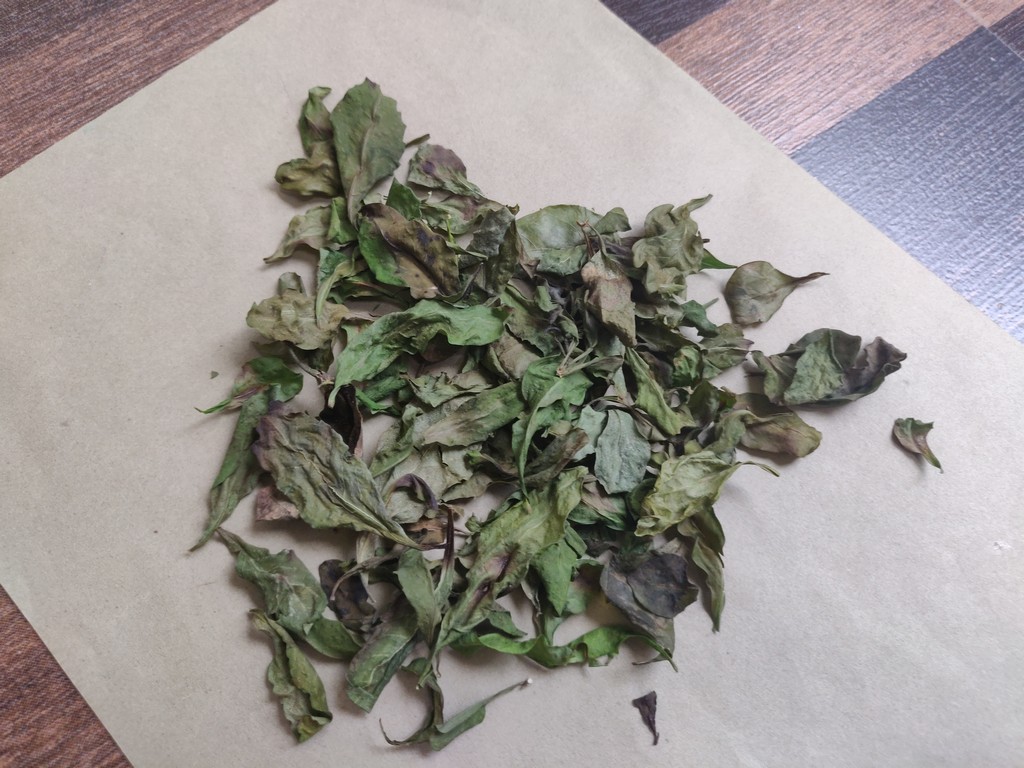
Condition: Dried
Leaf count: multiple
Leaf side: unknown